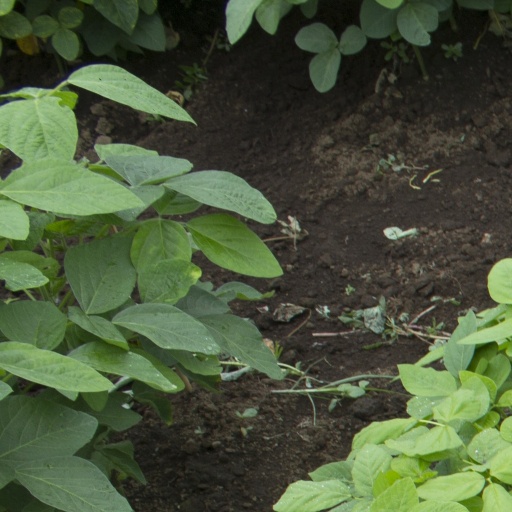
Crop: soybean